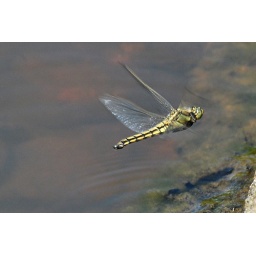
in flight black tailed skimmer ~ female